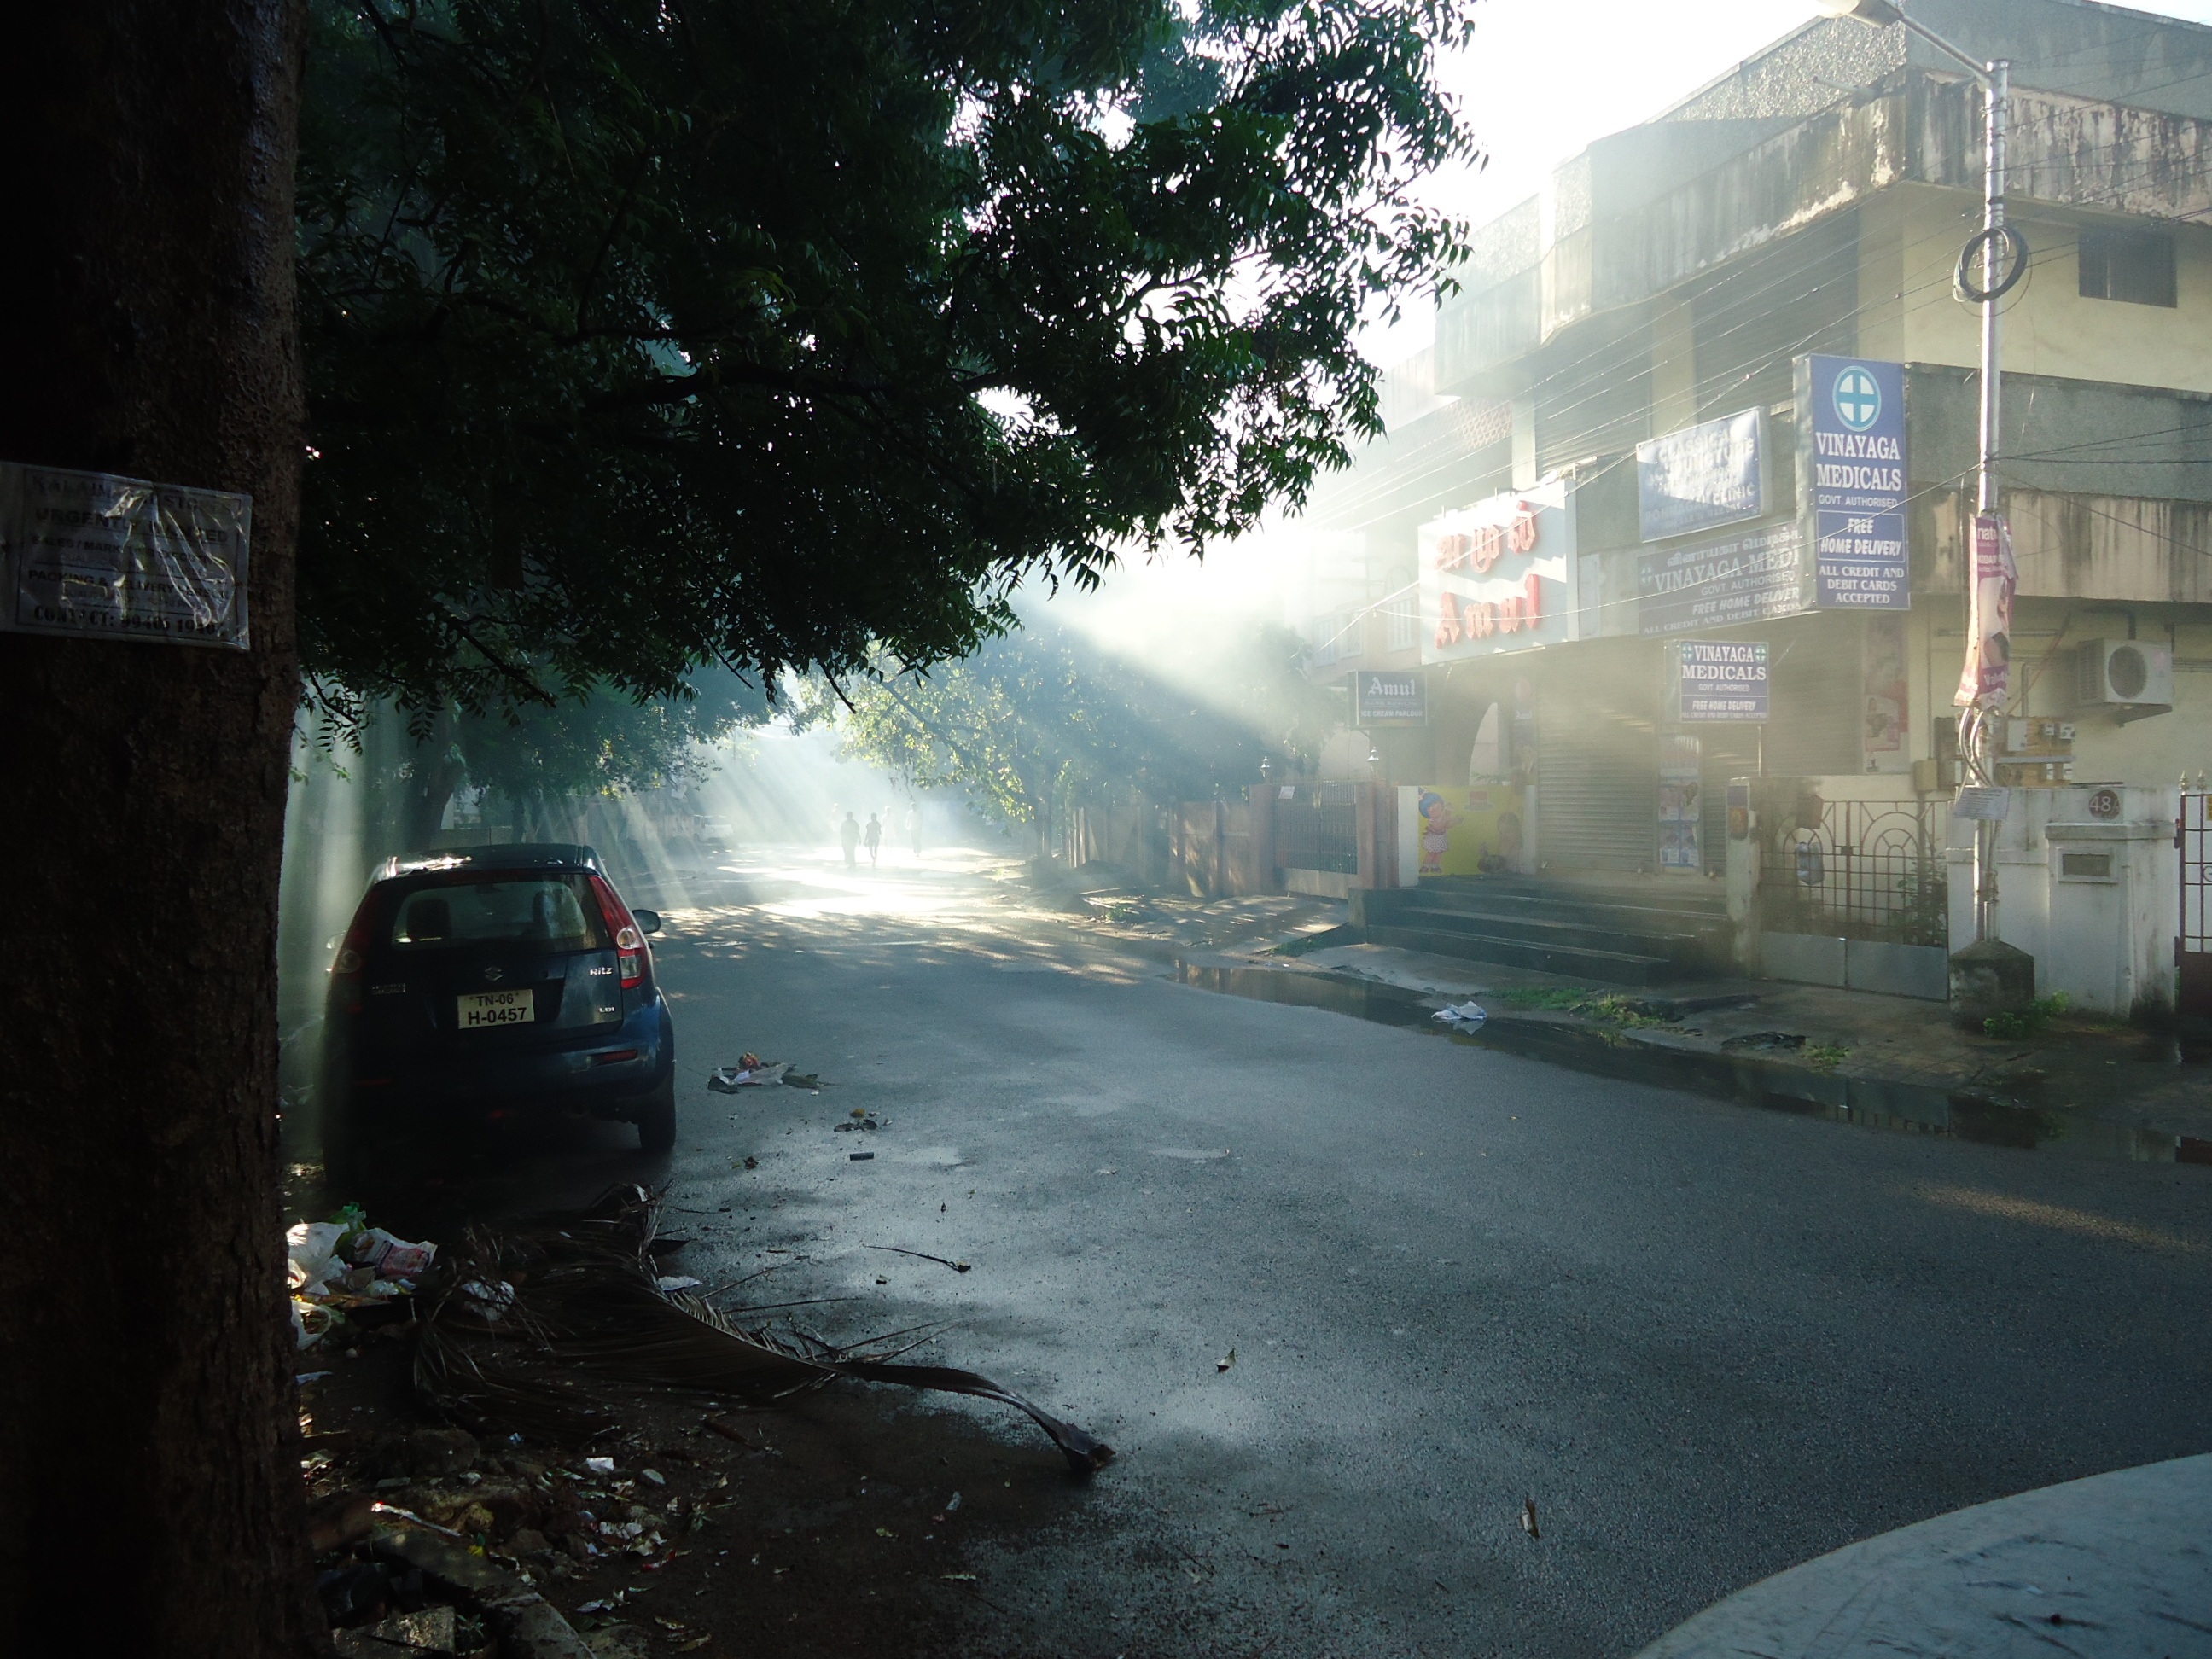
snow, light, sun, sunrise, road, street, morning, urban, weather, darkness, lane, infrastructure, screenshot, atmospheric phenomenon